Tolcarne Wartha

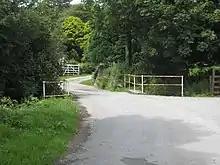
Bridge at Tolcarne Wartha

Tolcarne Wartha is a hamlet in west Cornwall, England, United Kingdom. It is between Porkellis and Four Lanes near the hill of Carnmenellis.